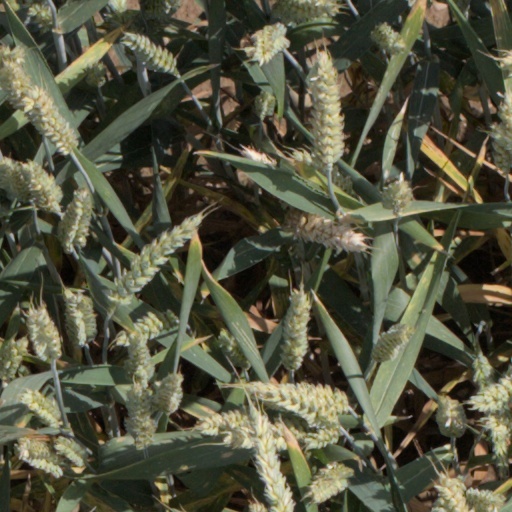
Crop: wheat